List of Lepidoptera of Denmark

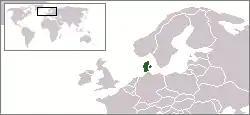
Location of Denmark

The Lepidoptera of Denmark consist of both the butterflies and moths recorded from Denmark.